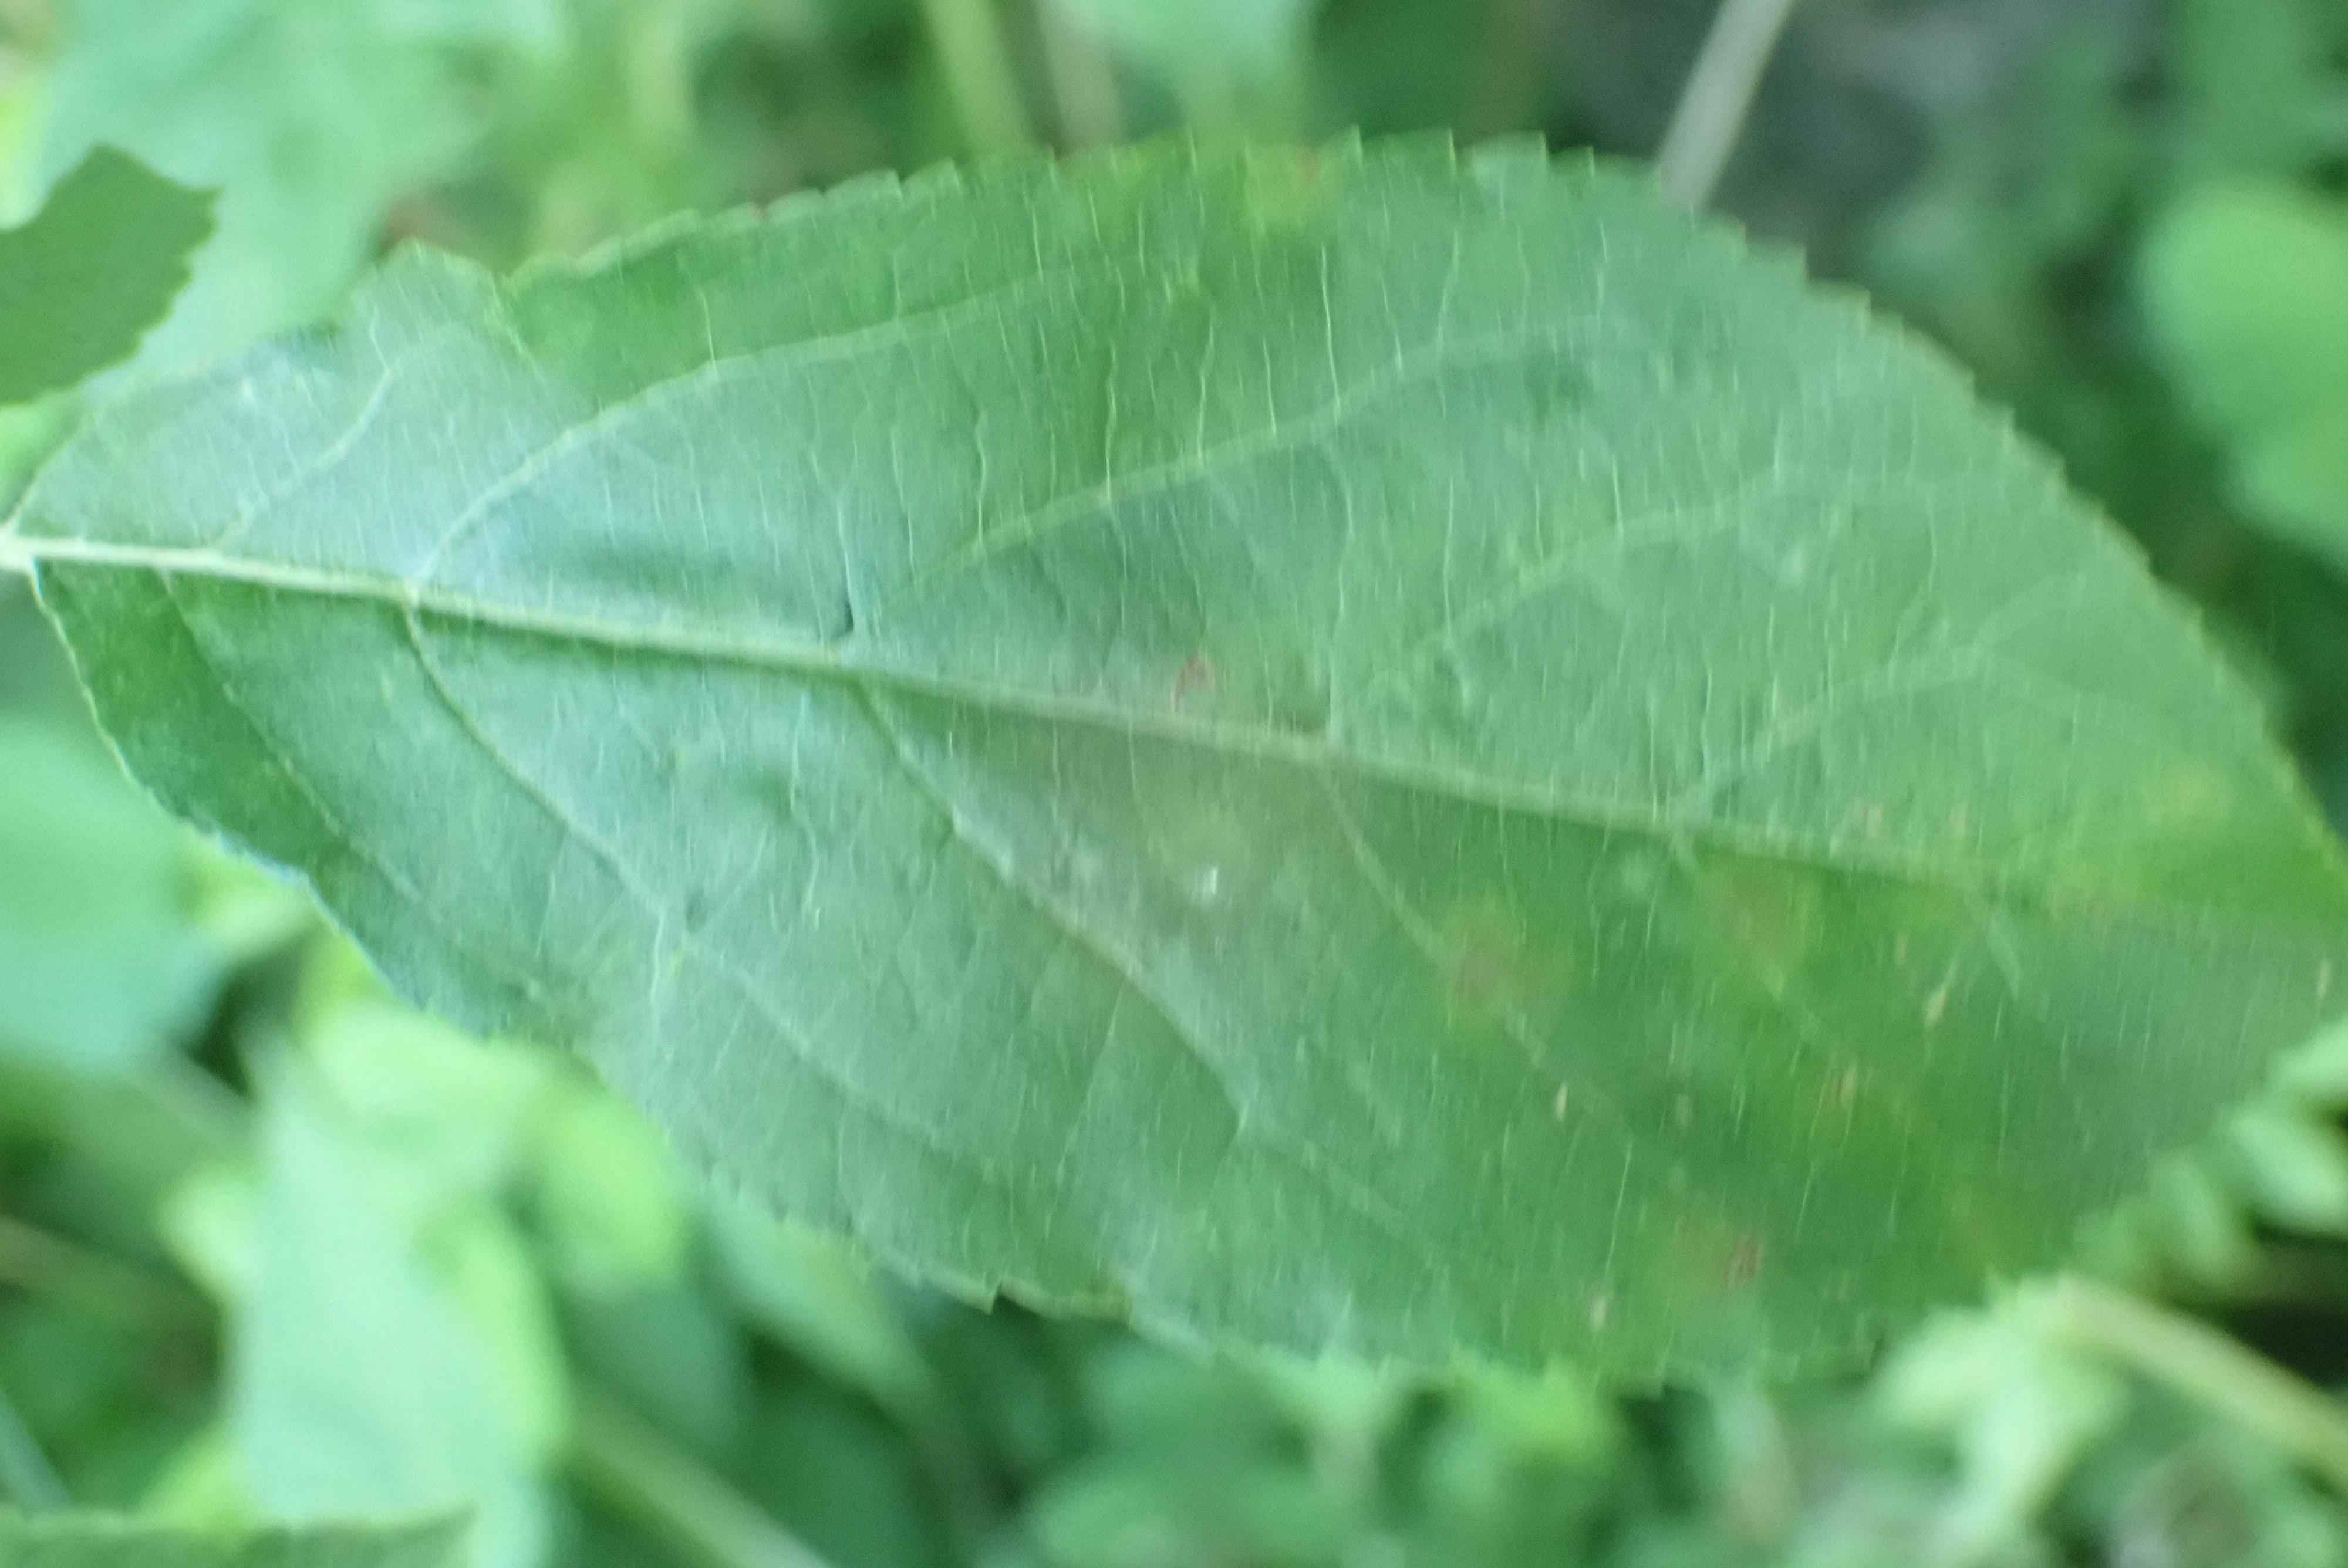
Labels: scab